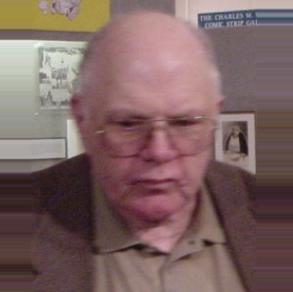
Age: 71